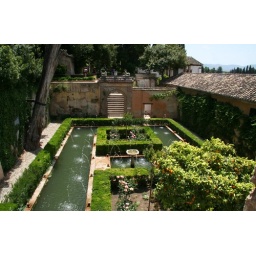
The sounds of water and the fragrance of flowers around every corner in the Alhambra.